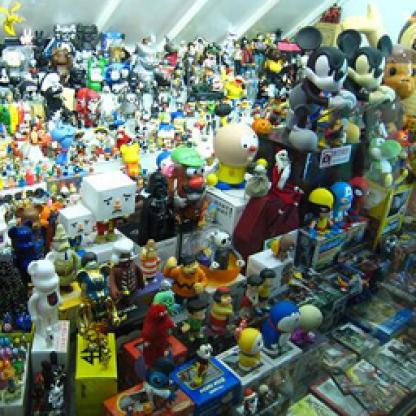
Scene: Indoor